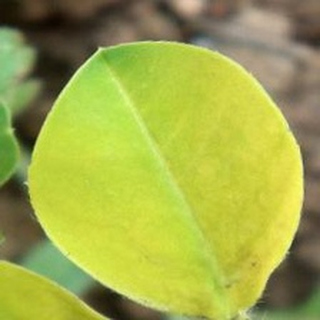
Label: groundnut_nutrition_deficiency